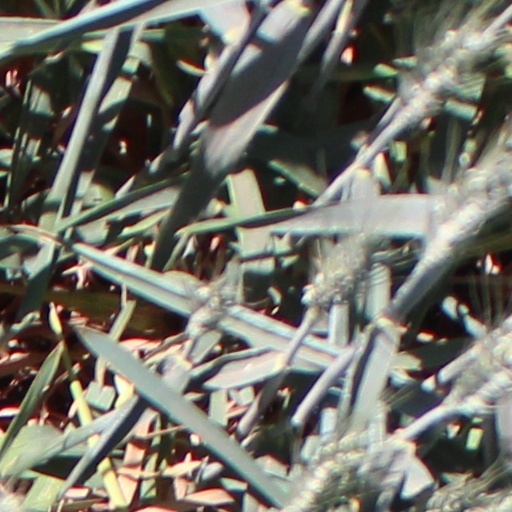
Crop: wheat